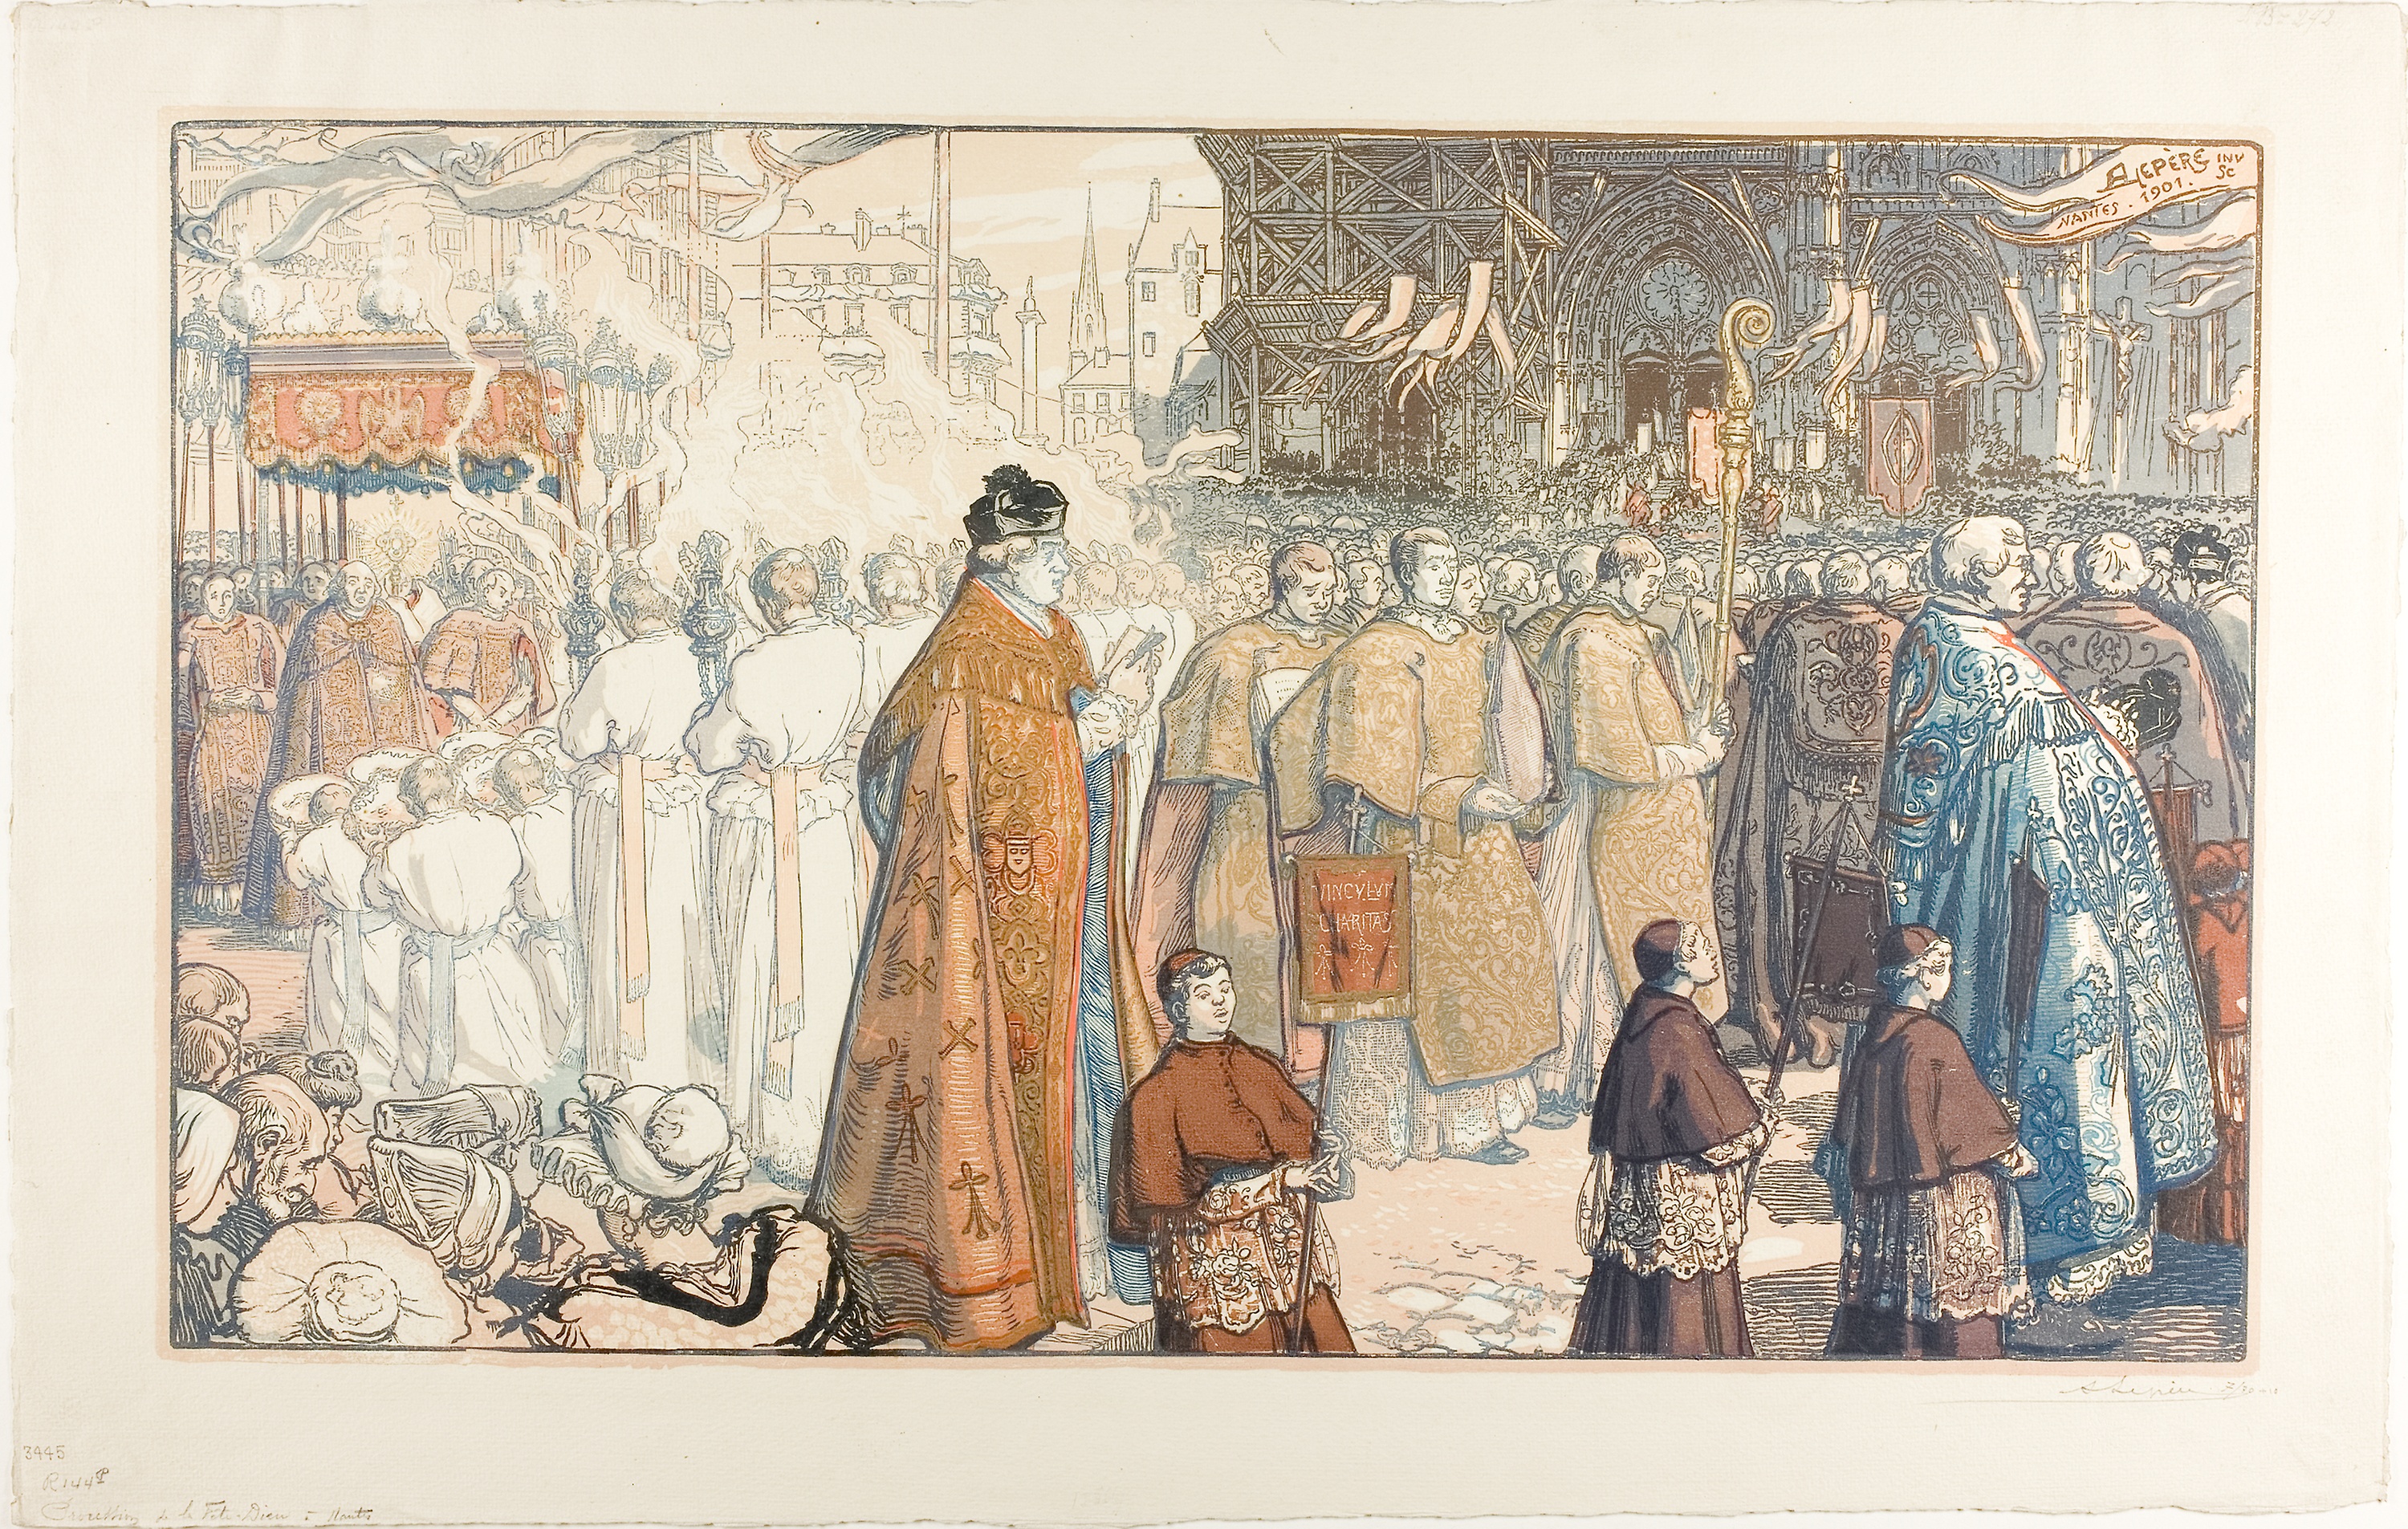
art, painting, modern art, mural, history, tapestry, artwork